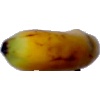
Label: banana_lady_finger